Heidelberg University (Ohio)

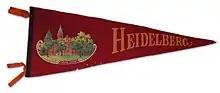
1920s felt school pennant

Students are culturally and geographically diverse, originating from all parts of the country. Eight percent of the students come from other countries. Fifty-three percent are male and forty-seven percent are female.